Thomas Hines

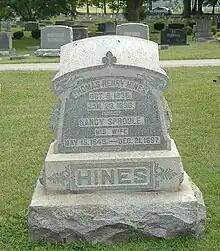
Gravestone of Thomas Hines

After his time on the Kentucky Court of Appeals, Hines returned to practicing law in Frankfort, Kentucky. In 1886, Hines began writing four articles discussing the Northwest Conspiracy for Basil W. Duke's "Southern Bivouac" magazine. The magazine espoused the Lost Cause of the Confederacy but was less adversarial than similar Neo-Confederate magazines, gaining a larger Northern readership than similar journals. The first of the articles was printed in the December 1886 issue. However, after consulting with Jefferson Davis at Davis' home in Mississippi, Hines did not name anybody on the Northern side who assisted in the conspiracy. After writing the first article, Hines was attacked for not being more forthcoming regarding all the participants from both newspapers' reviewers (particularly from the "Louisville Times)" and Southern readers, which discouraged Hines from publishing any more accounts of the Northwest Conspiracy.